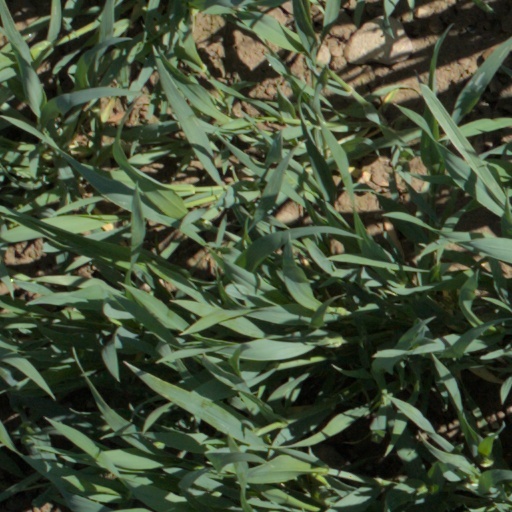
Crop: wheat